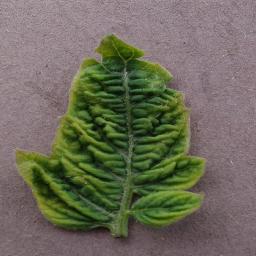
Label: Tomato___Tomato_Yellow_Leaf_Curl_Virus